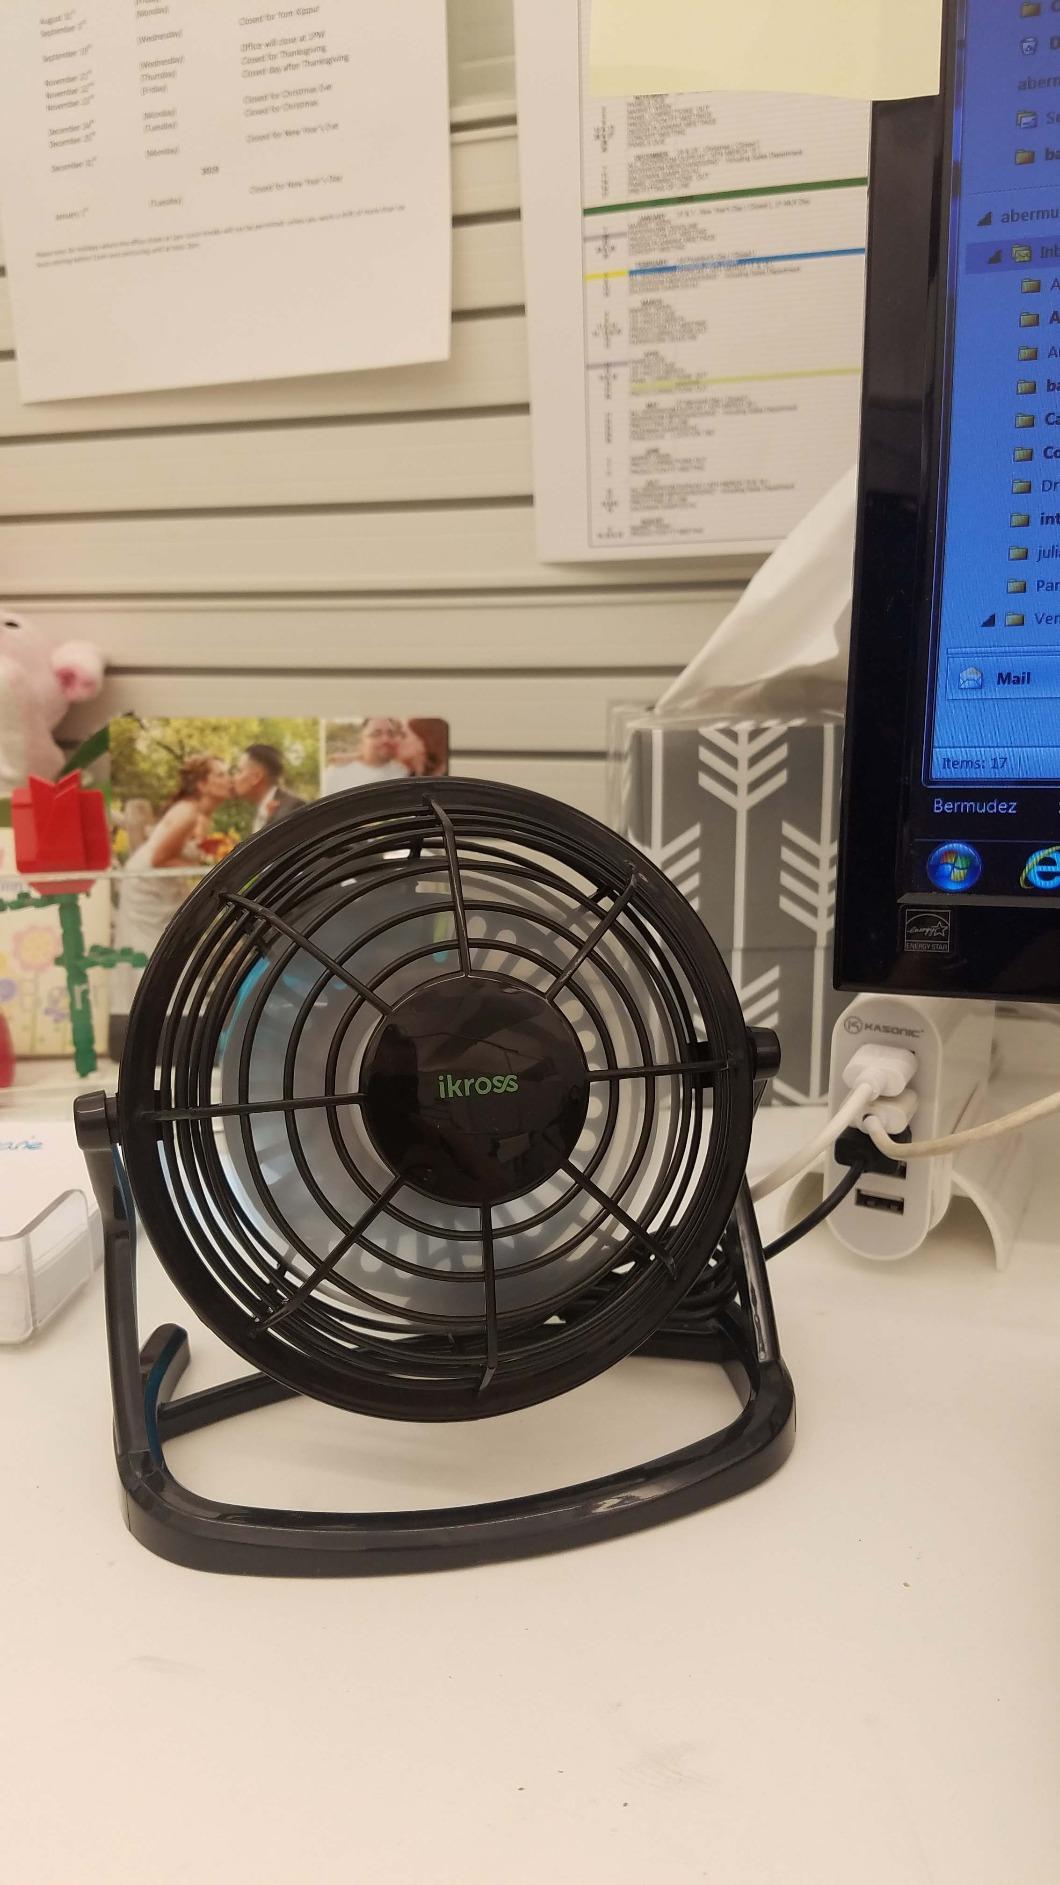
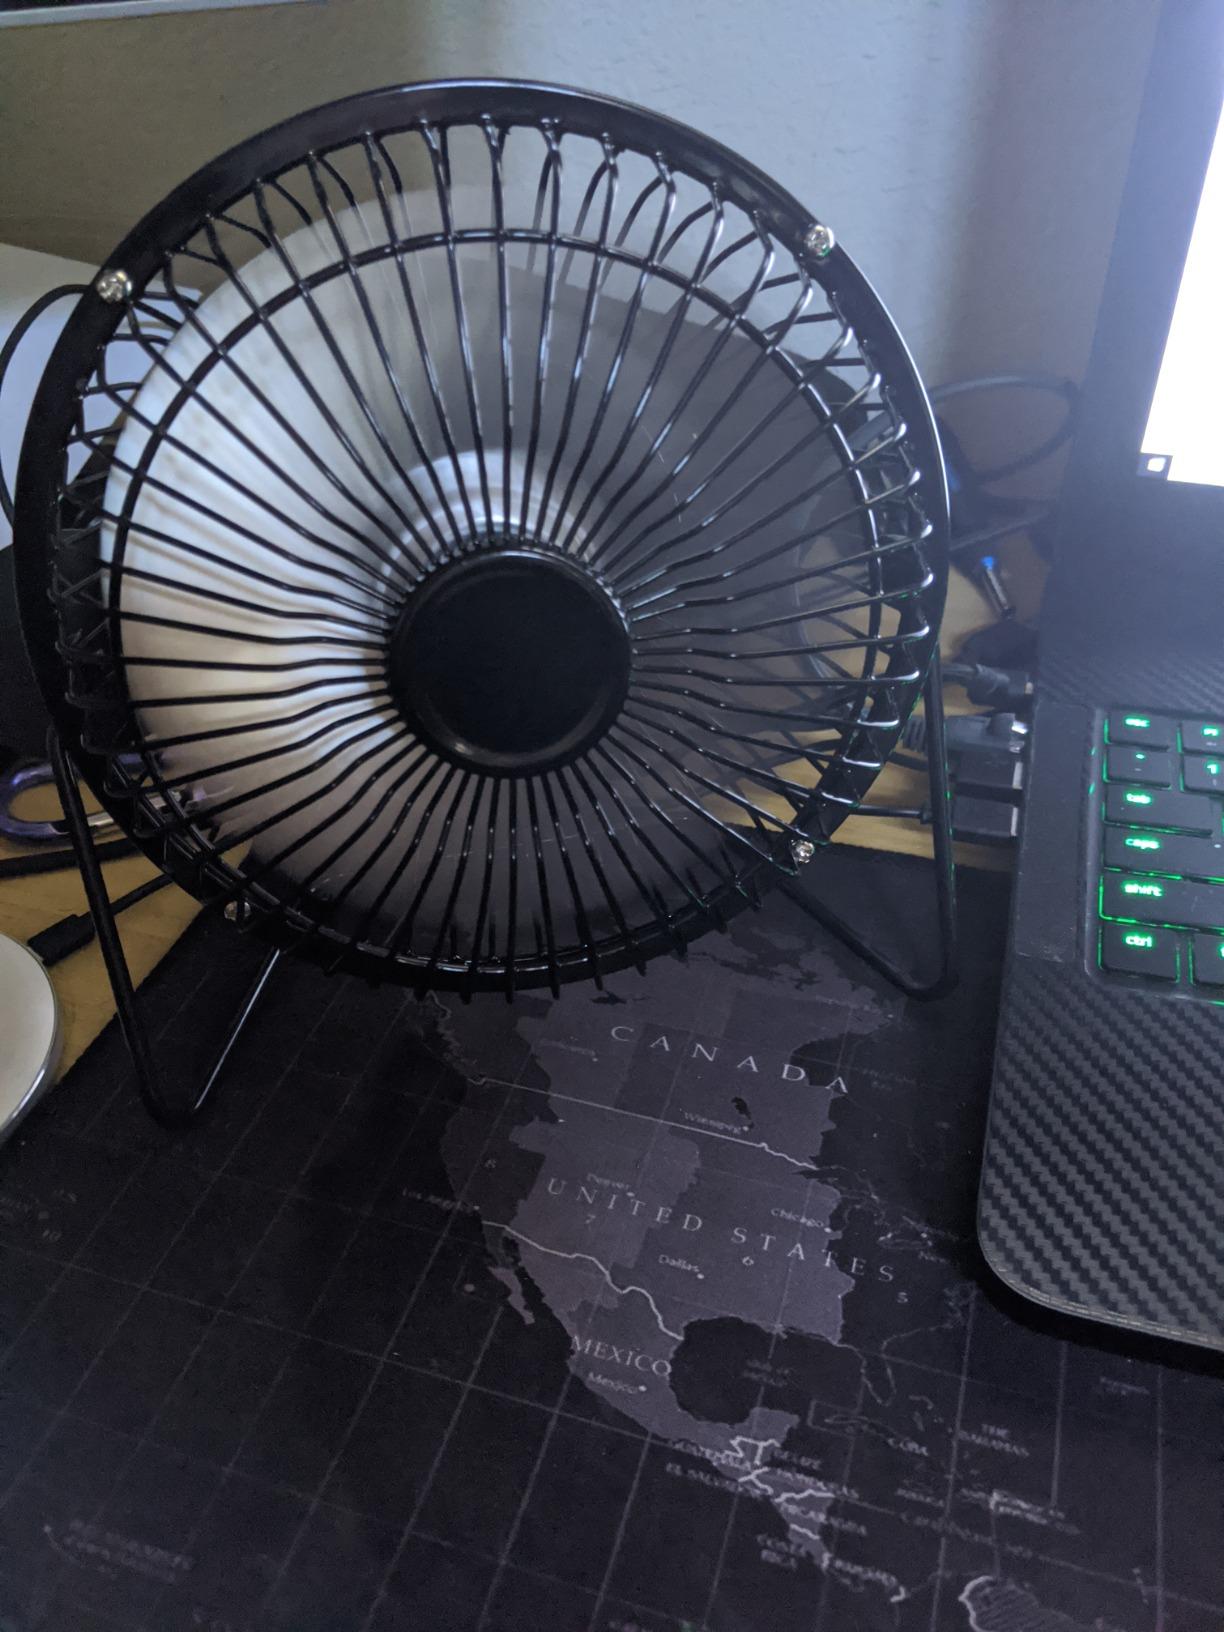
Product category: fan
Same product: no